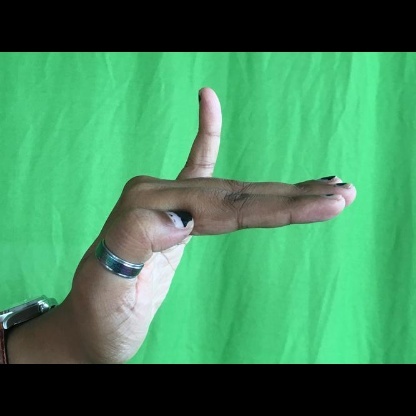
Mudra: Hamsapaksha